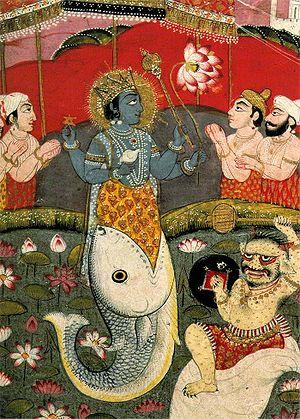
Les poissons dans la culture des populations humaines en contact avec ces animaux ont toujours occupé une place particulière. Dans la culture occidentale, les grands poissons prédateurs, en particulier les requins, ont souvent nourri des histoires d'horreur.